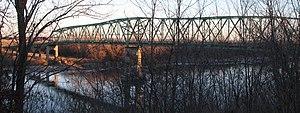
Cette liste des ponts en porte-à-faux les plus longs du monde recense les ponts à poutre en porte-à-faux présentant les plus grandes portées, classées par ordre décroissant de longueur.